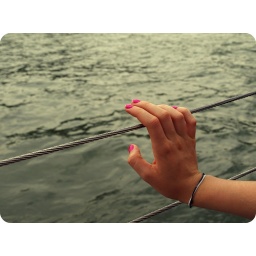
(Seventeen Ain't So Sweet- The Red Jumpsuit Apparatus) While on a boat ride along the Seine river in Paris.